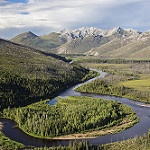
Label: mountain